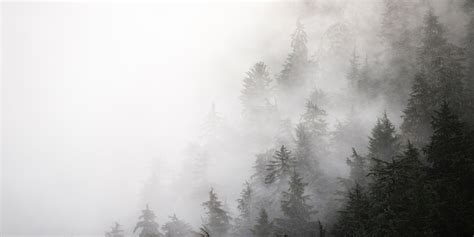
Weather: foggy or hazy